Music of the Foreign Legion

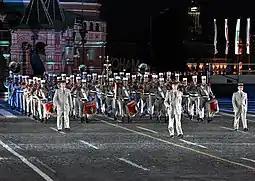
The MLE marching at the Spasskaya Tower, Red Square in Moscow, Russia.

The fifes, an instrument of Swiss origin, which appeared in France during the reign of Louis XI of France, have accompanied until the revolutionary wars the drums of the French Infantry. They fell into disuse and were only conserved by certain Imperial units such the Imperial Guard or Swiss Guard. The legion has conserved thus the repertory of the "Fifres".